Anne Gordon, Countess of Moray

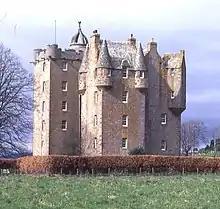
Anne Gordon managed the construction of Castle Stuart

She was a daughter of George Gordon, 1st Marquess of Huntly and Henrietta Stewart.